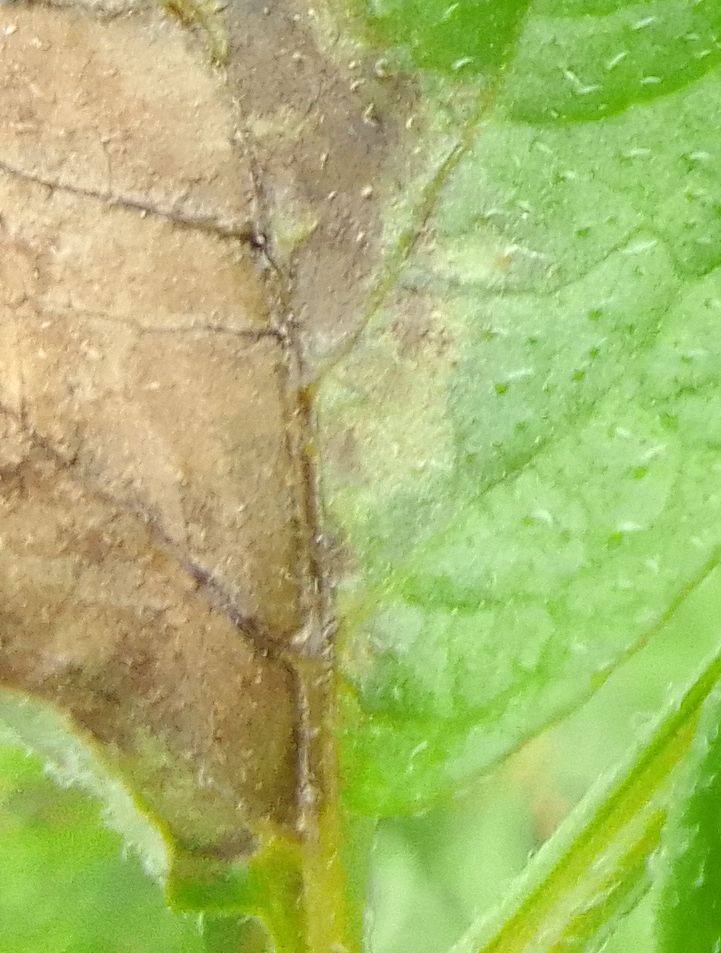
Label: Late blight